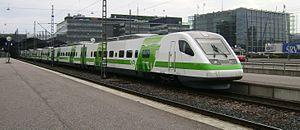
Le Pendolino Sm3 aussi appelé Pendolino S220 à l'origine et généralement simplement Pendolino, est un train à grande vitesse pendulaire exploité par les chemins de fer finlandais VR-Yhtymä Oy.